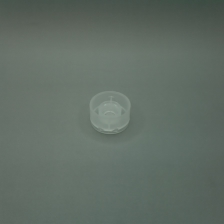
Color: white/transparent
Cap type: flip-top cap